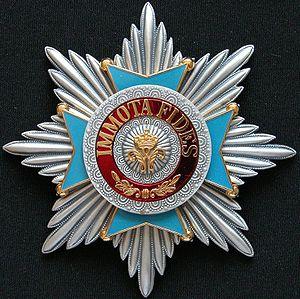
L'Ordre d'Henri le Lion, également connu sous le nom d'Ordre de la Maison d'Henri le Lion ou Ordre Ducal de Brunswick d'Henri le Lion, est un ordre brunswickois fondée le 25 avril 1834 par le duc Guillaume de Brunswick en tant qu'ordre du mérite civil et militaire à la mémoire d'Henri le Lion.